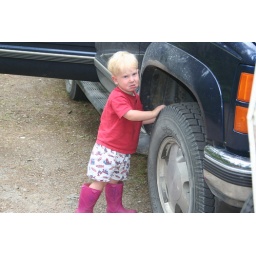
Zach in his camping clothes Spidey boxers, pink barn boots and red tee.